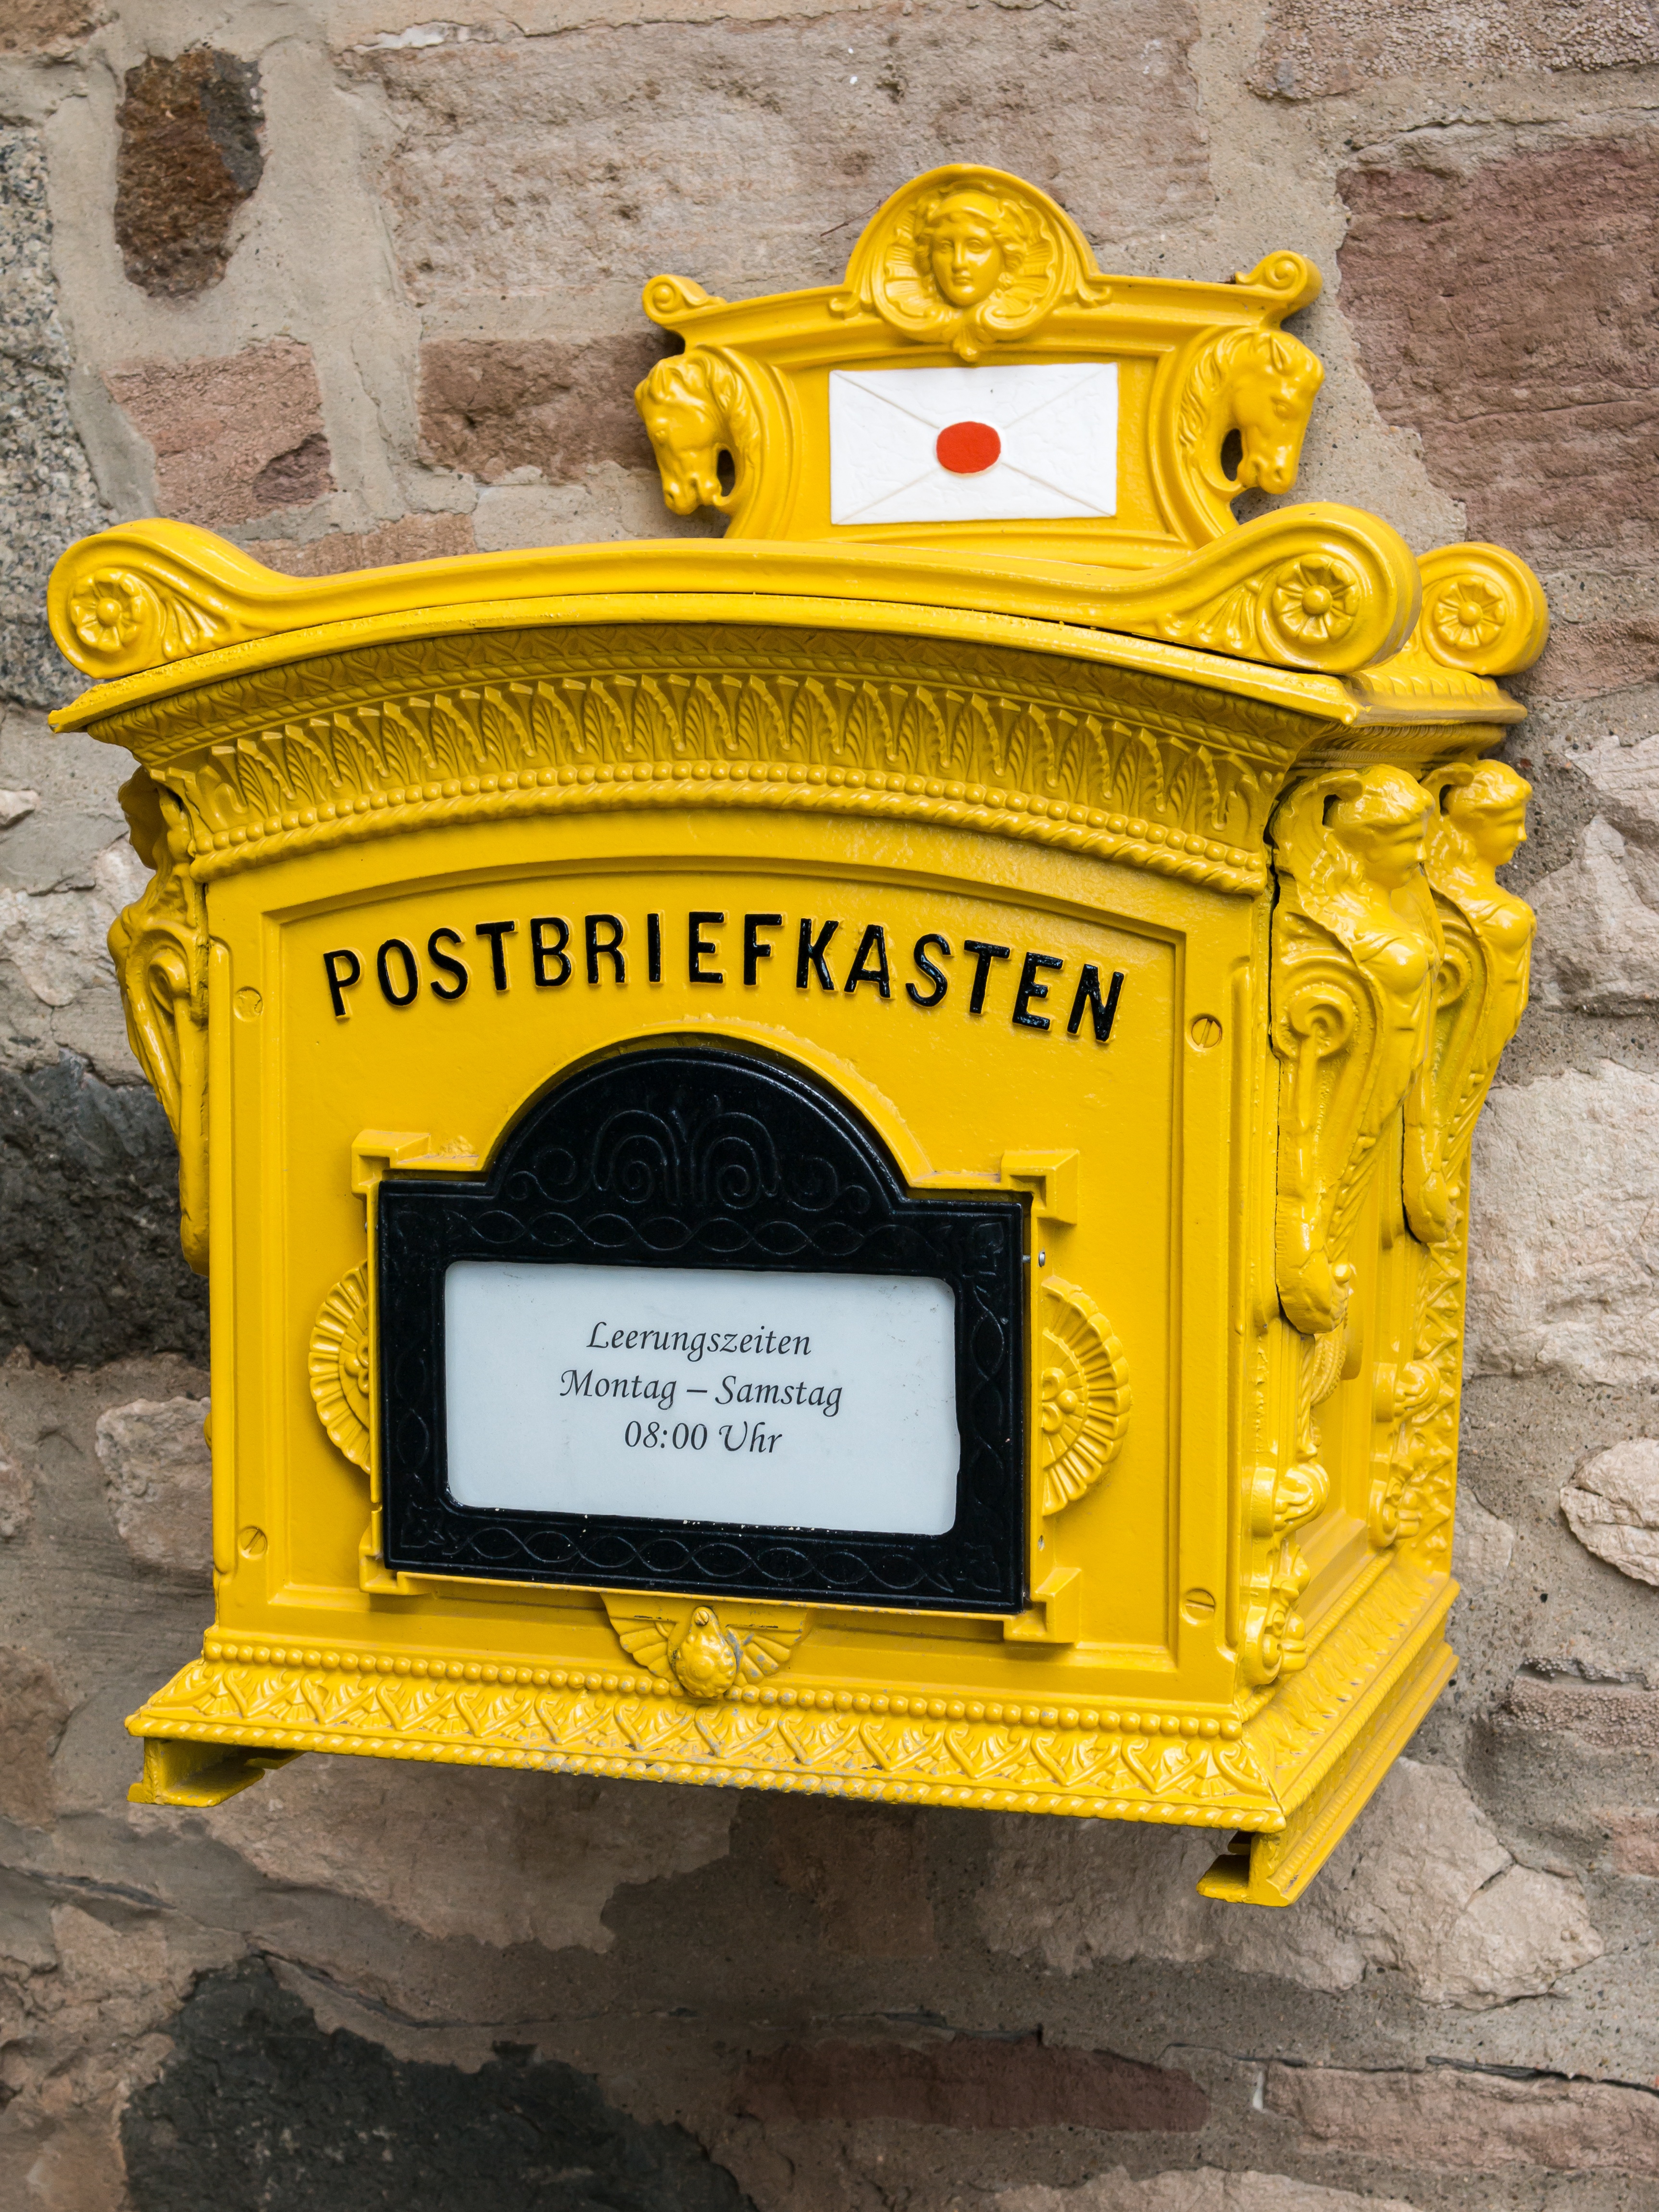
post, wood, box, furniture, yellow, mailbox, letter box, letters, postbox, send, deutsche post, letter boxes, post mail box